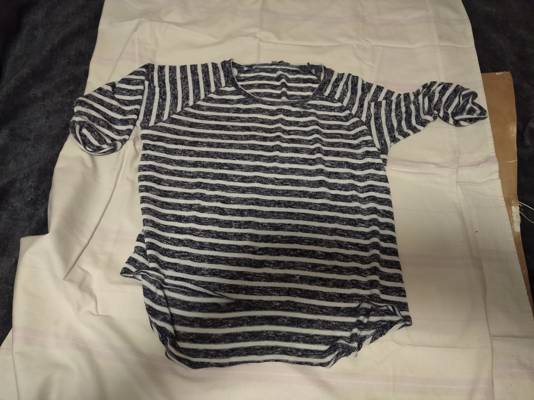
Waste category: clothes